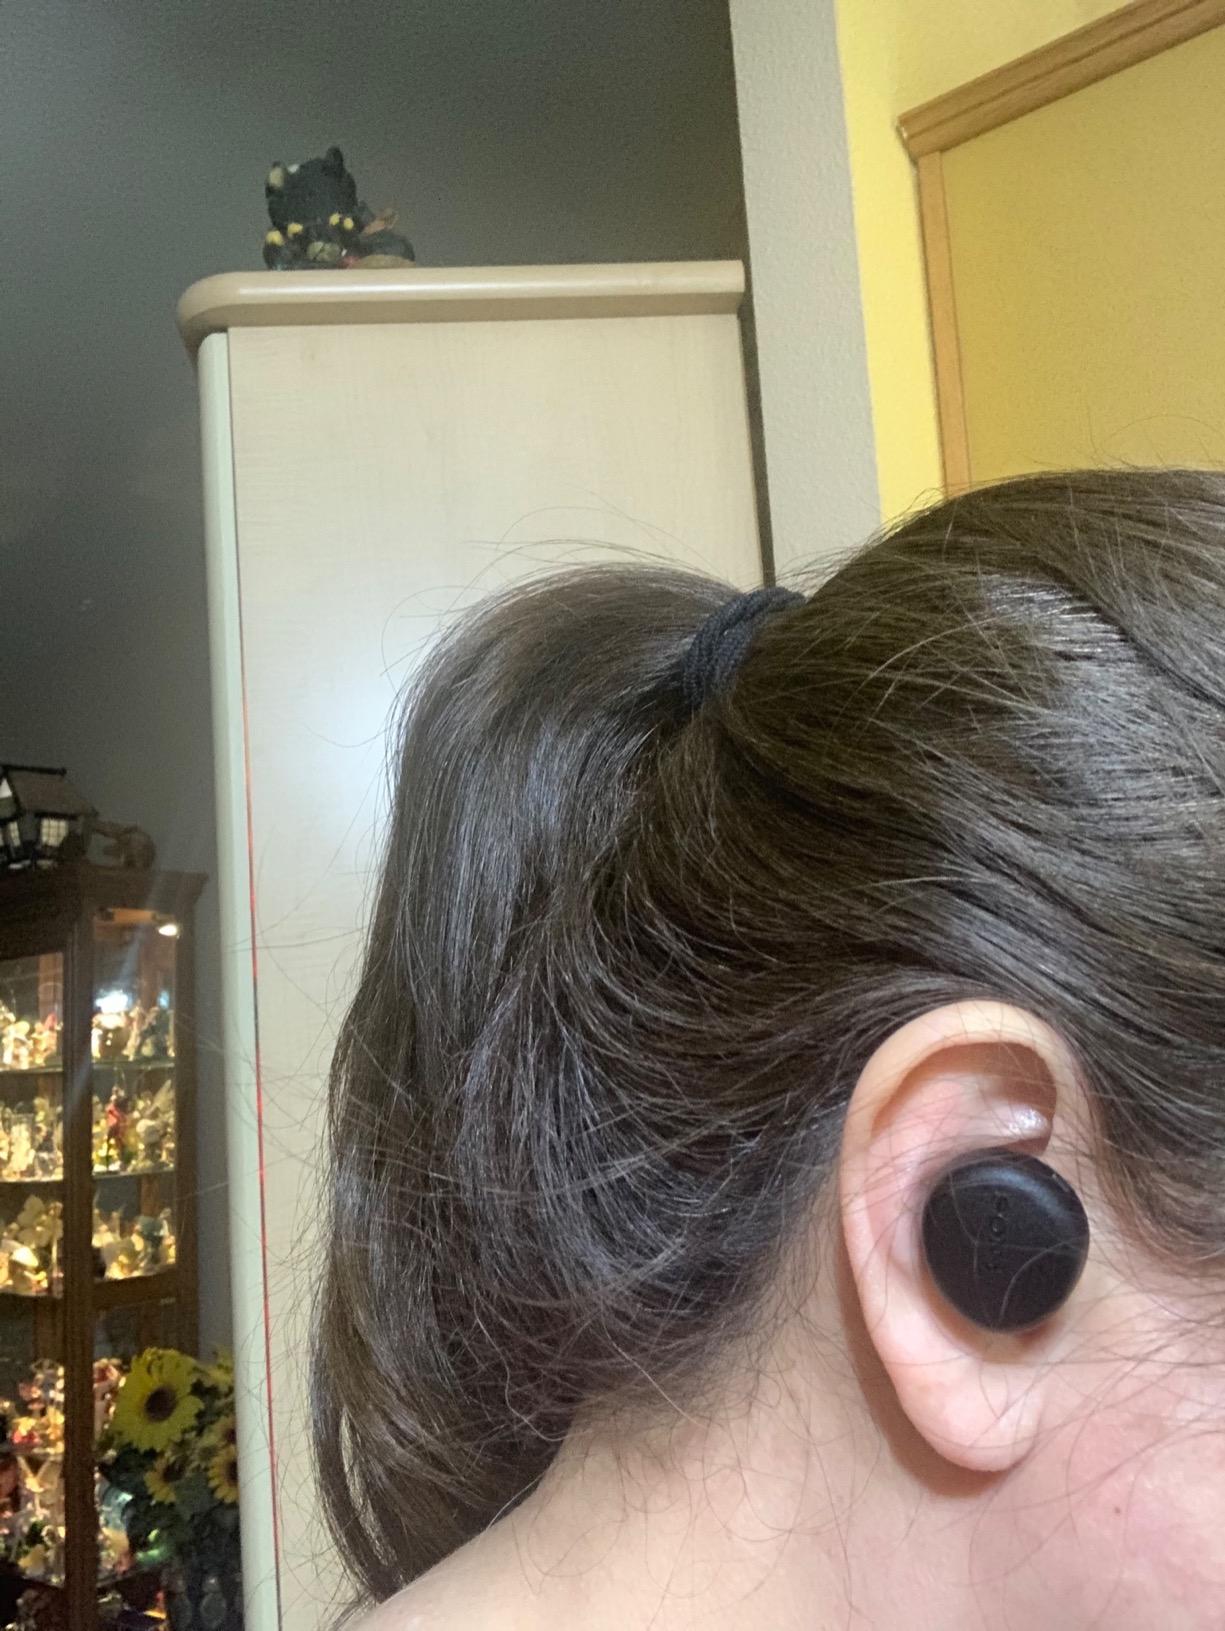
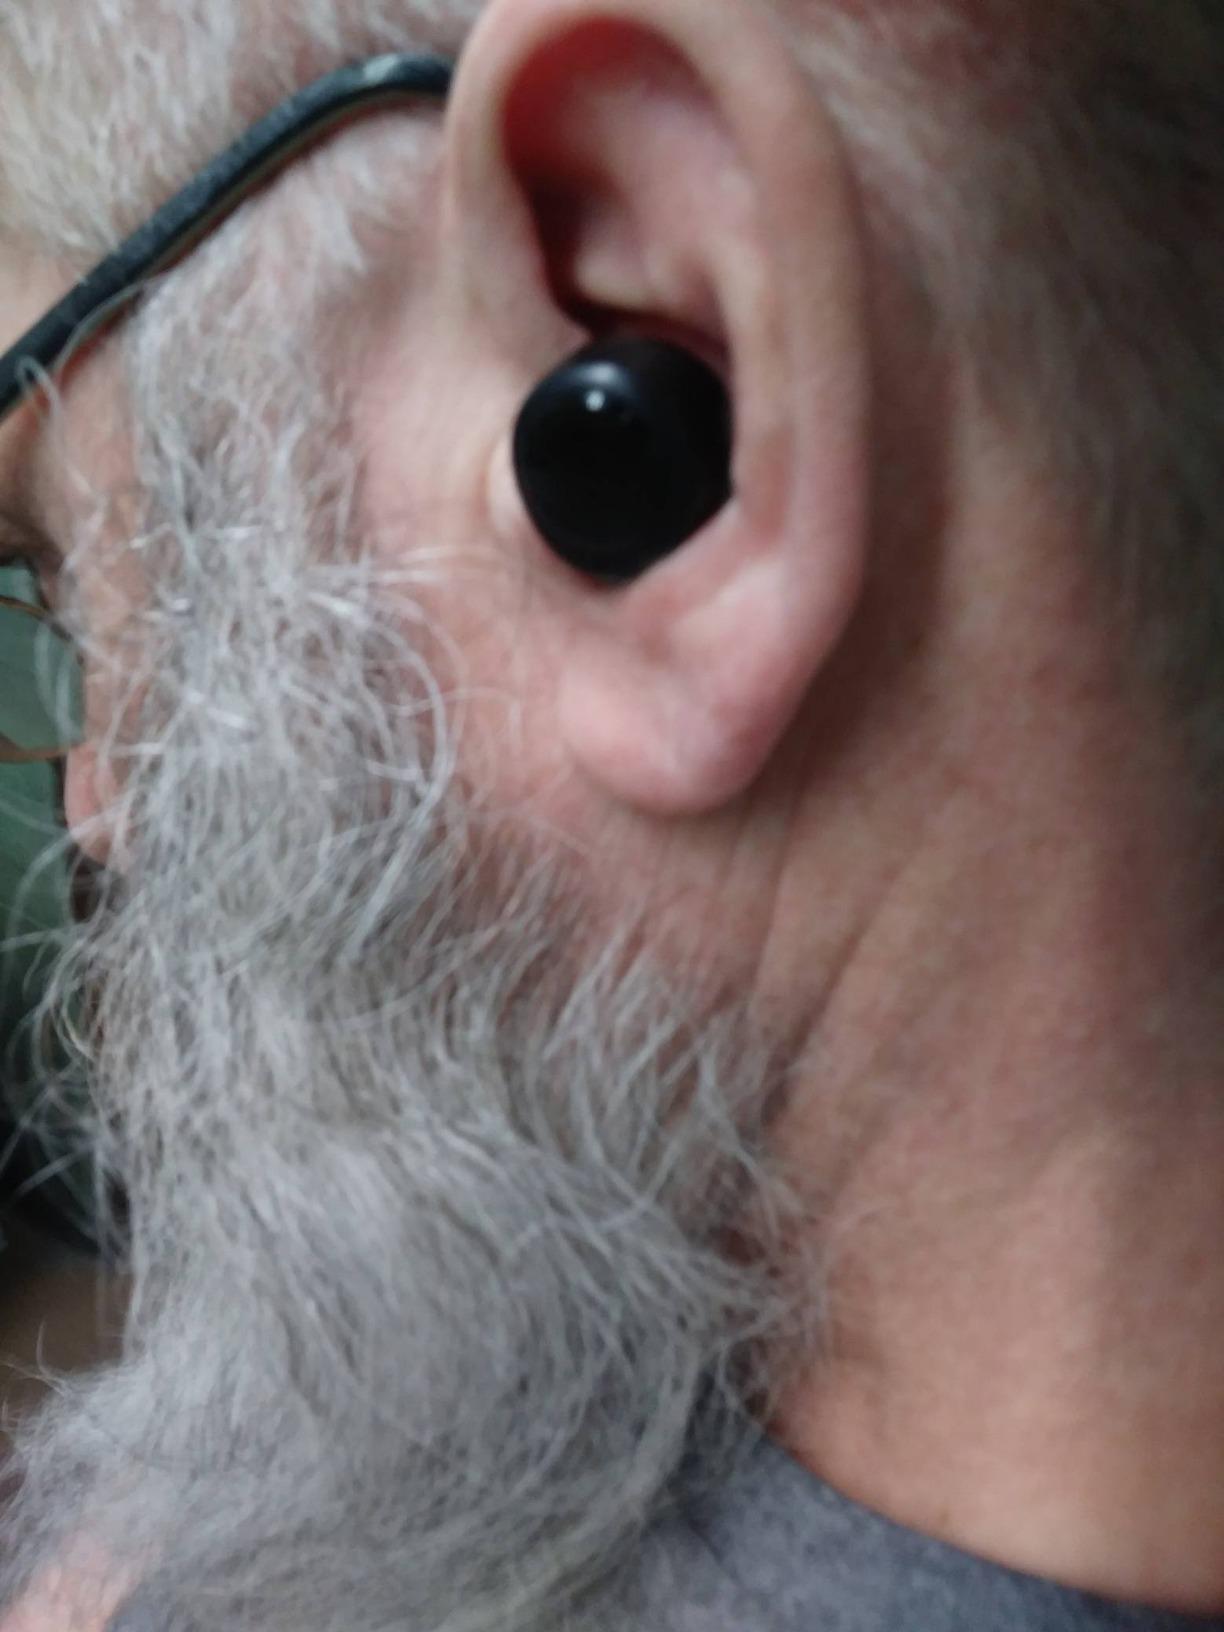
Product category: earbuds
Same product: no